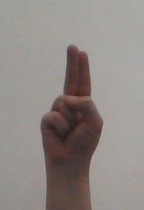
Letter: taa